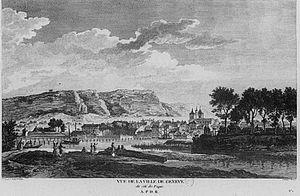
Gravure de François Denis Née. Vue de la ville de Genève du côté des Paquis
Nicolas-Félix Desportes, né le 5 août 1763 à Rouen et mort le 26 août 1849 à Paris, est un homme politique, diplomate et préfet français.